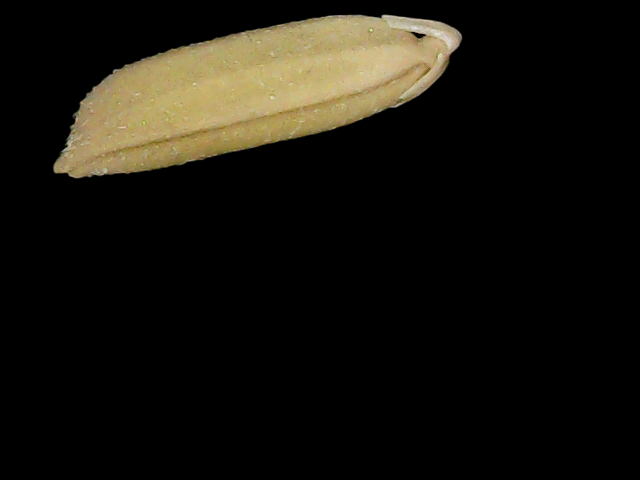
Rice variety: Bd85